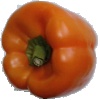
Label: orange_pepper